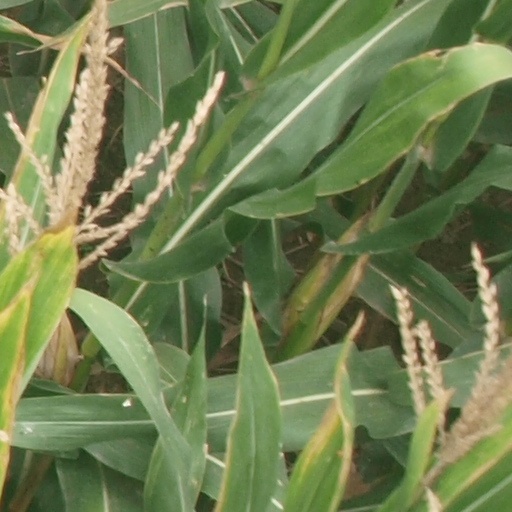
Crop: maize; corn